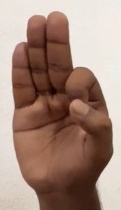
ASL sign: F